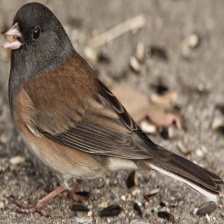
Species: DARK EYED JUNCO
Scientific name: JUNCO HYEMALIS